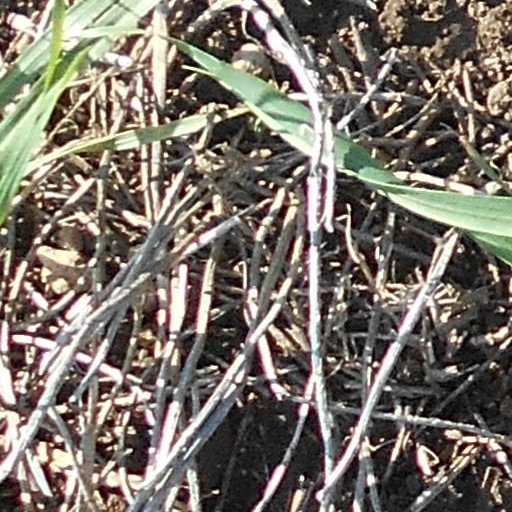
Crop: wheat